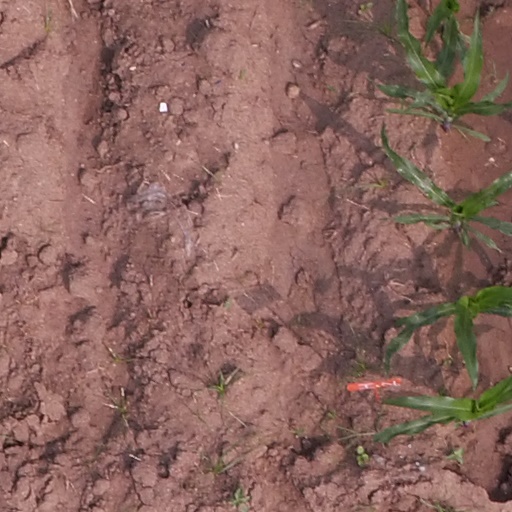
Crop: maize; corn